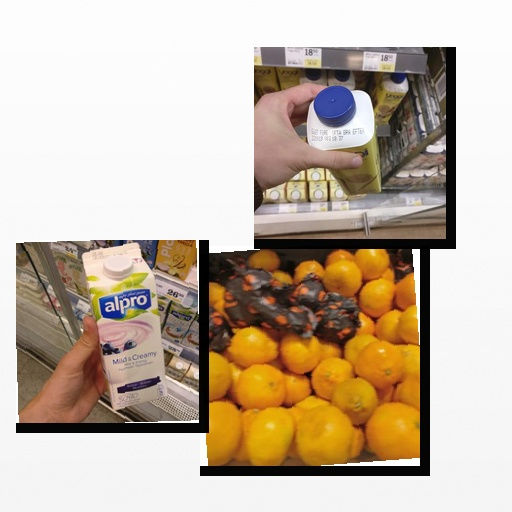
Food items: blueberry_soyghurt, yoghurt, satsuma